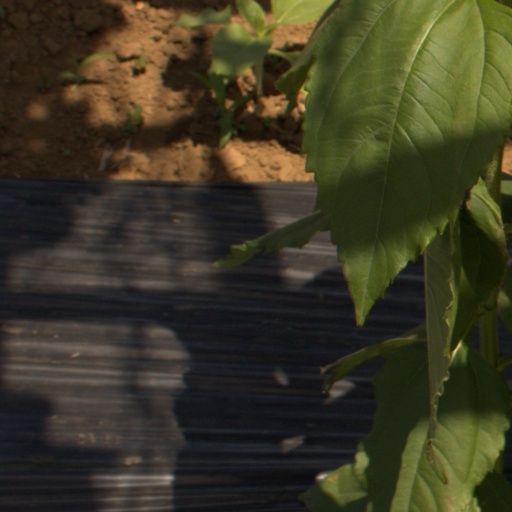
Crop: Jerusalem artichoke